Petra Marklund

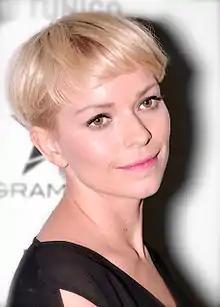
Petra Marklund at the Grammis Awards in 2013

On 1 September 2007, September competed in the Sopot International Song Festival in Poland, representing Sweden, her rivals were music stars: Sophie Ellis-Bextor, Thierry Amiel, The Cloud Room and Monrose. She finished 3rd in Viewers Choice (Silver Place) and 2nd in Jury Choice (Amber Place). September released a new single entitled "Can't Get Over" on 20 June 2007 in Sweden and peaked at number five on the charts. The single was followed by the release of Marklund's third album in September called "Dancing Shoes". The album reached 12 on the Swedish album chart. It only remained on the charts for 4 weeks while her previous two albums remained on the charts for 6 weeks. The second single released from the album is "Until I Die" it entered at five in Sweden, while it later peaked at six in Finland.